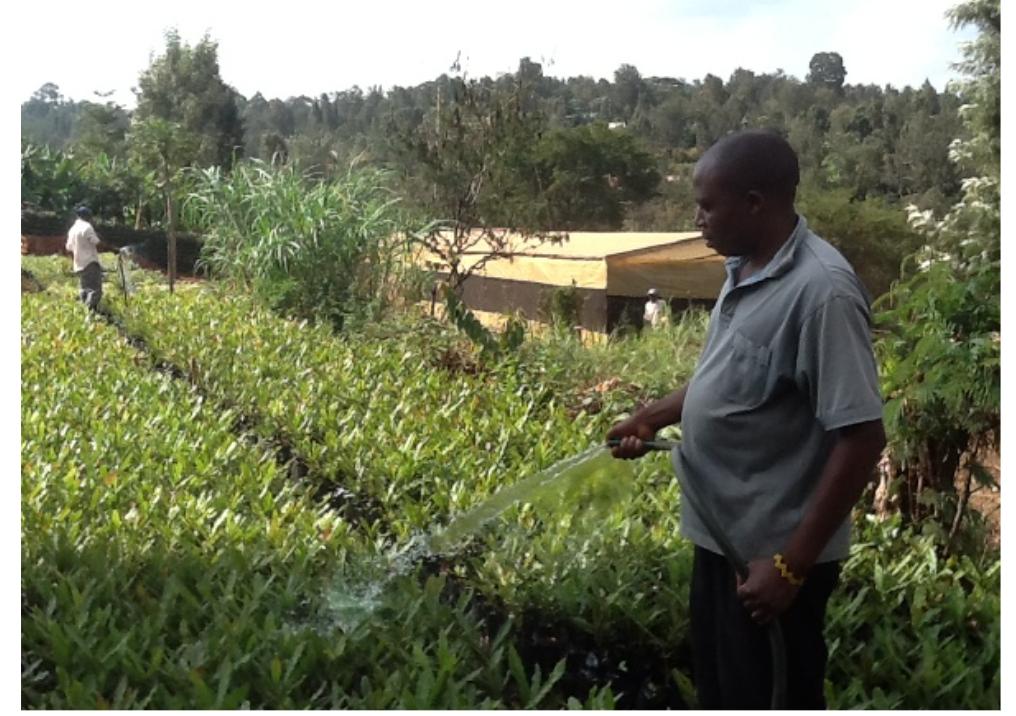
Mbaba akiwa katika sehemu iiyo na miche midogo ya miti, ambayo imewekwa katika vifuko vyenye udongo ndani yake ulio na mbolea, akiwa anamwagilia kwa kutumia bomba la maji.